All That Is Solid Melts into Air (novel)

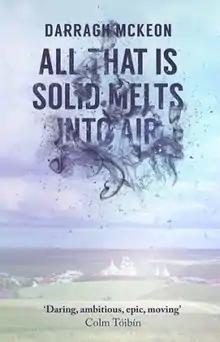
First edition (publ. Viking Press)

All That is Solid Melts into Air is the debut novel by the Irish writer Darragh McKeon.